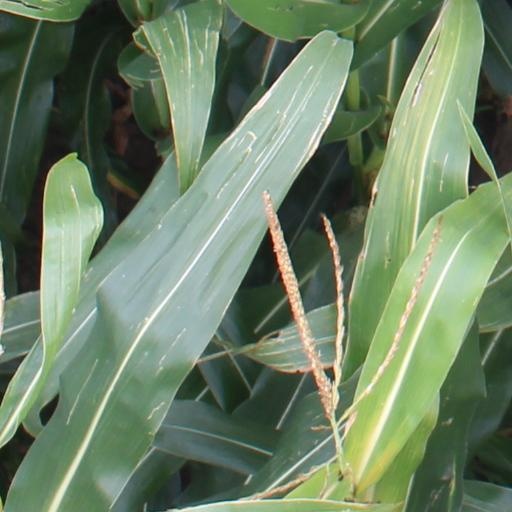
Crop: maize; corn